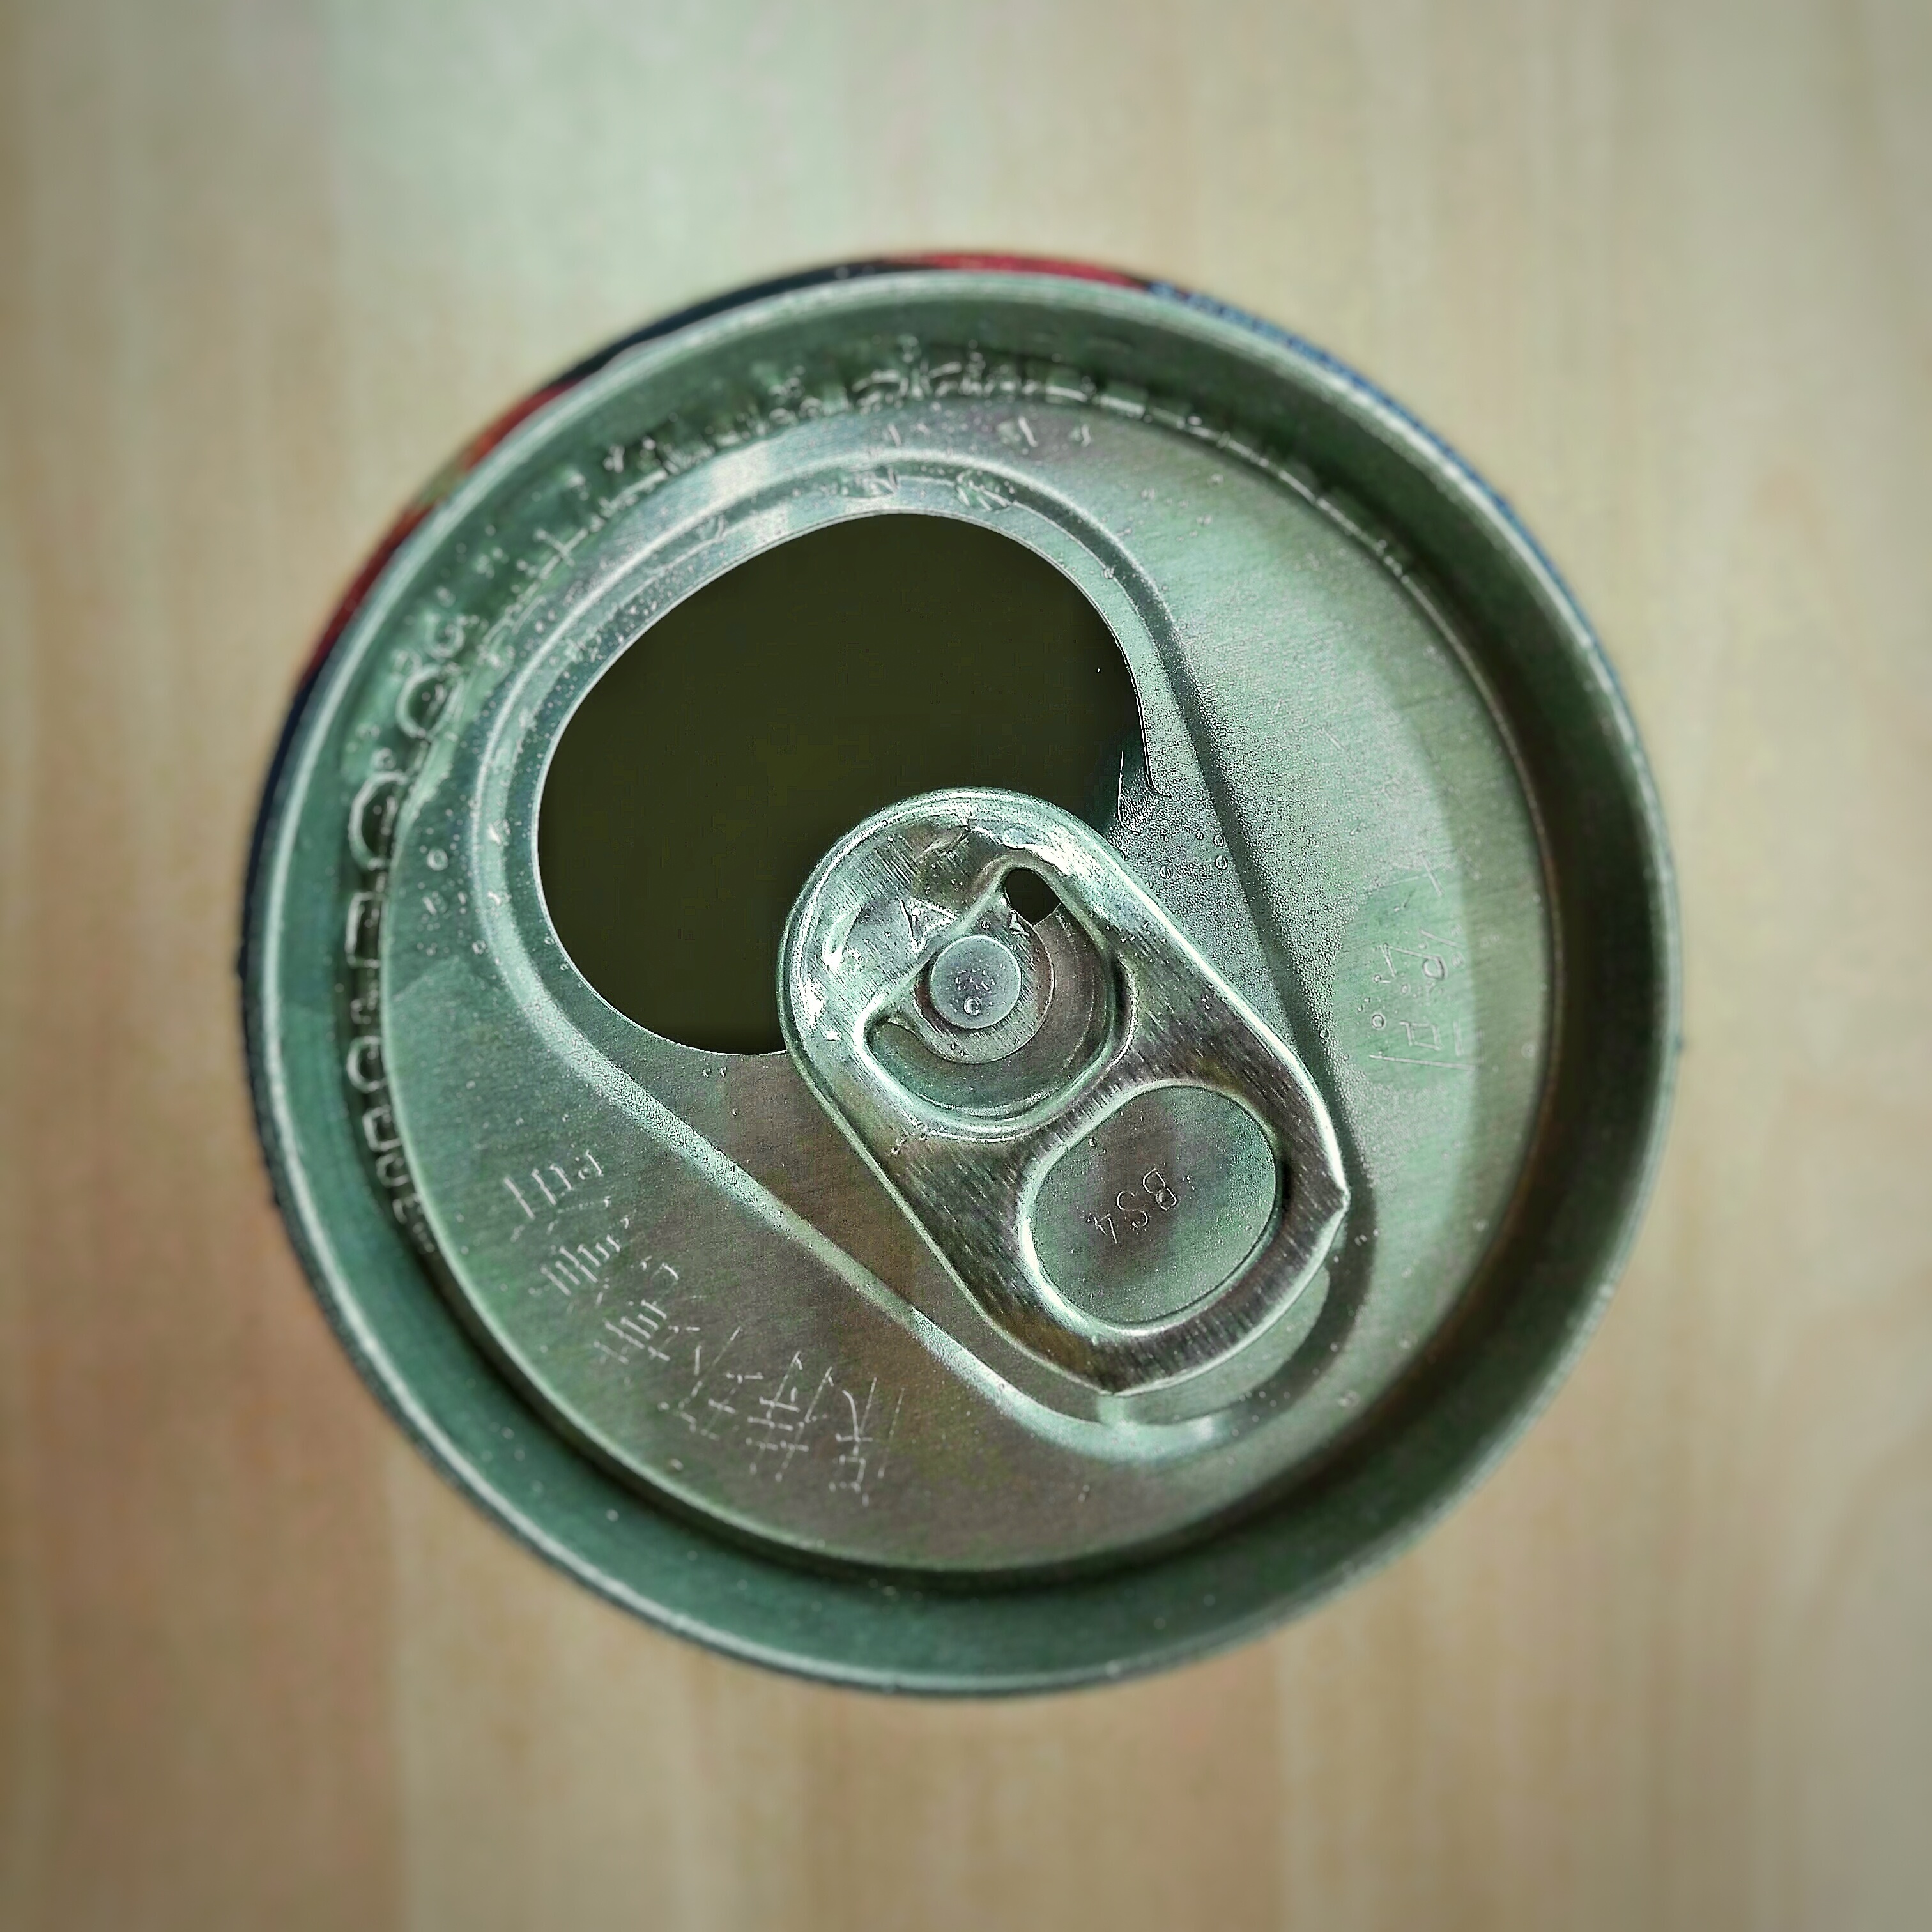
wheel